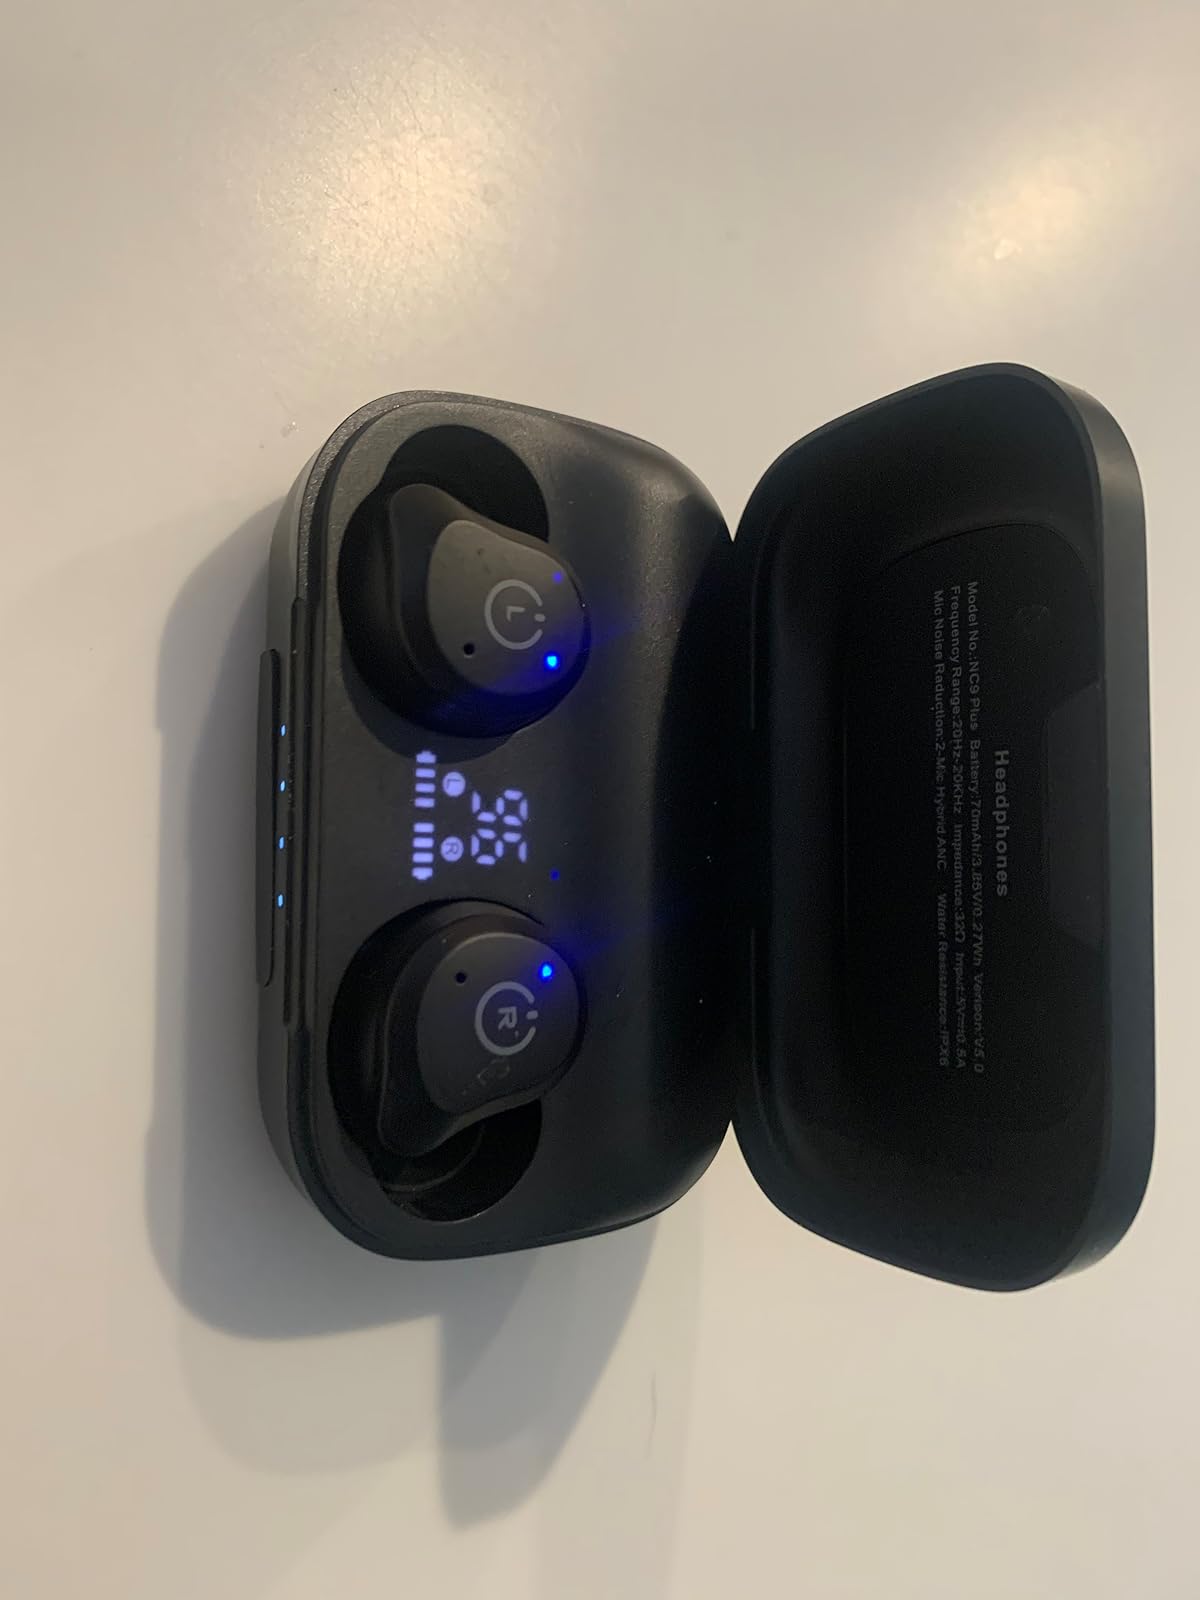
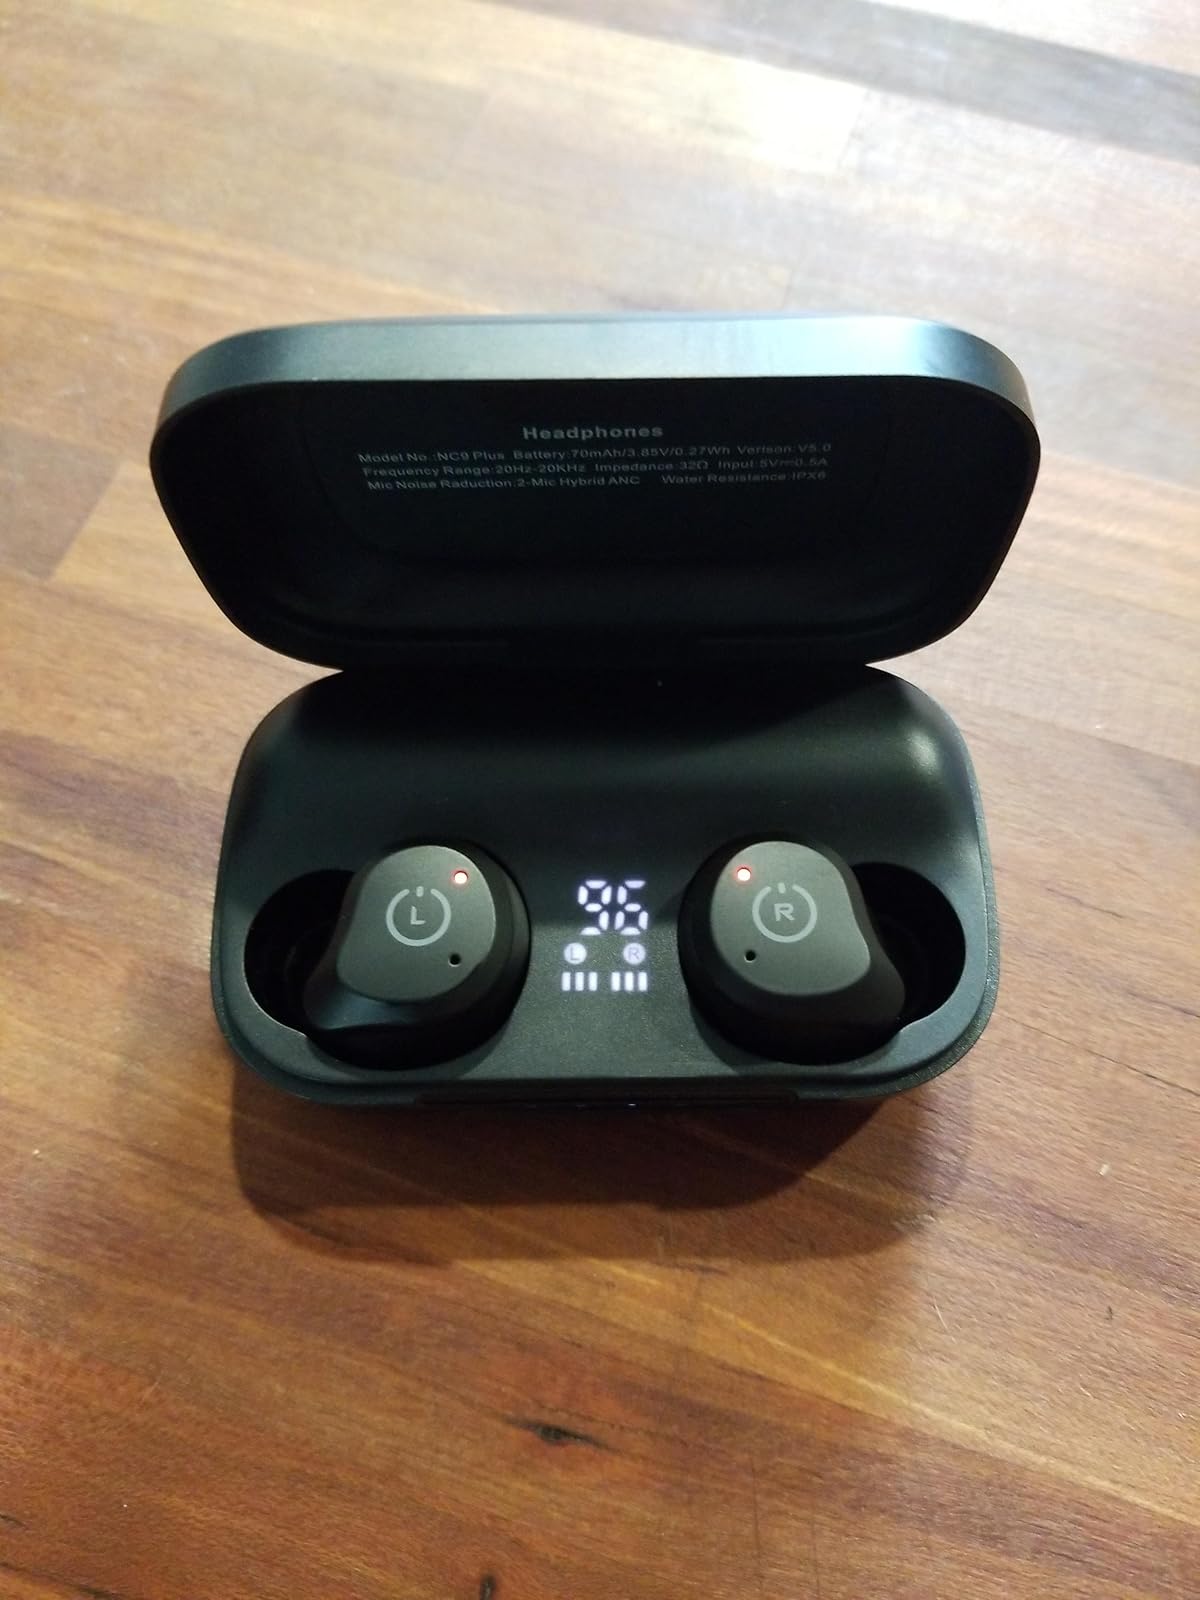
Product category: earbuds
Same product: yes